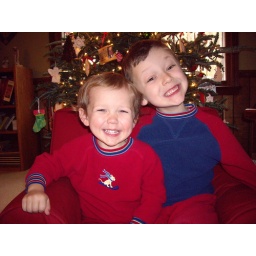
The Knowles boys in their red and blue.